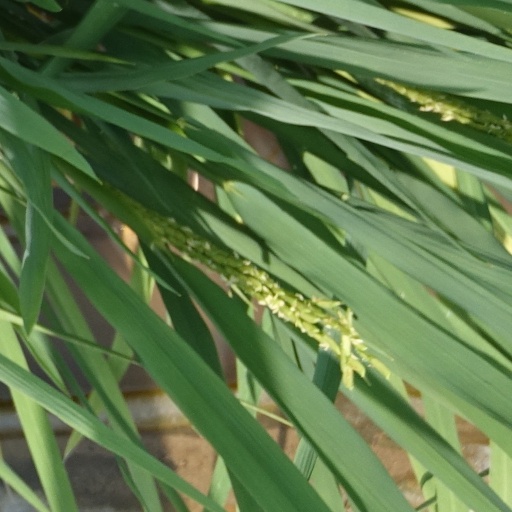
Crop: rice